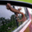
Label: lizard